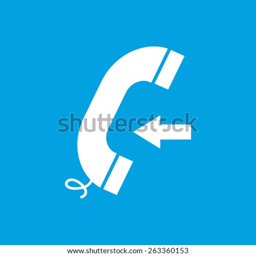
incoming web white icon isolated on a blue background